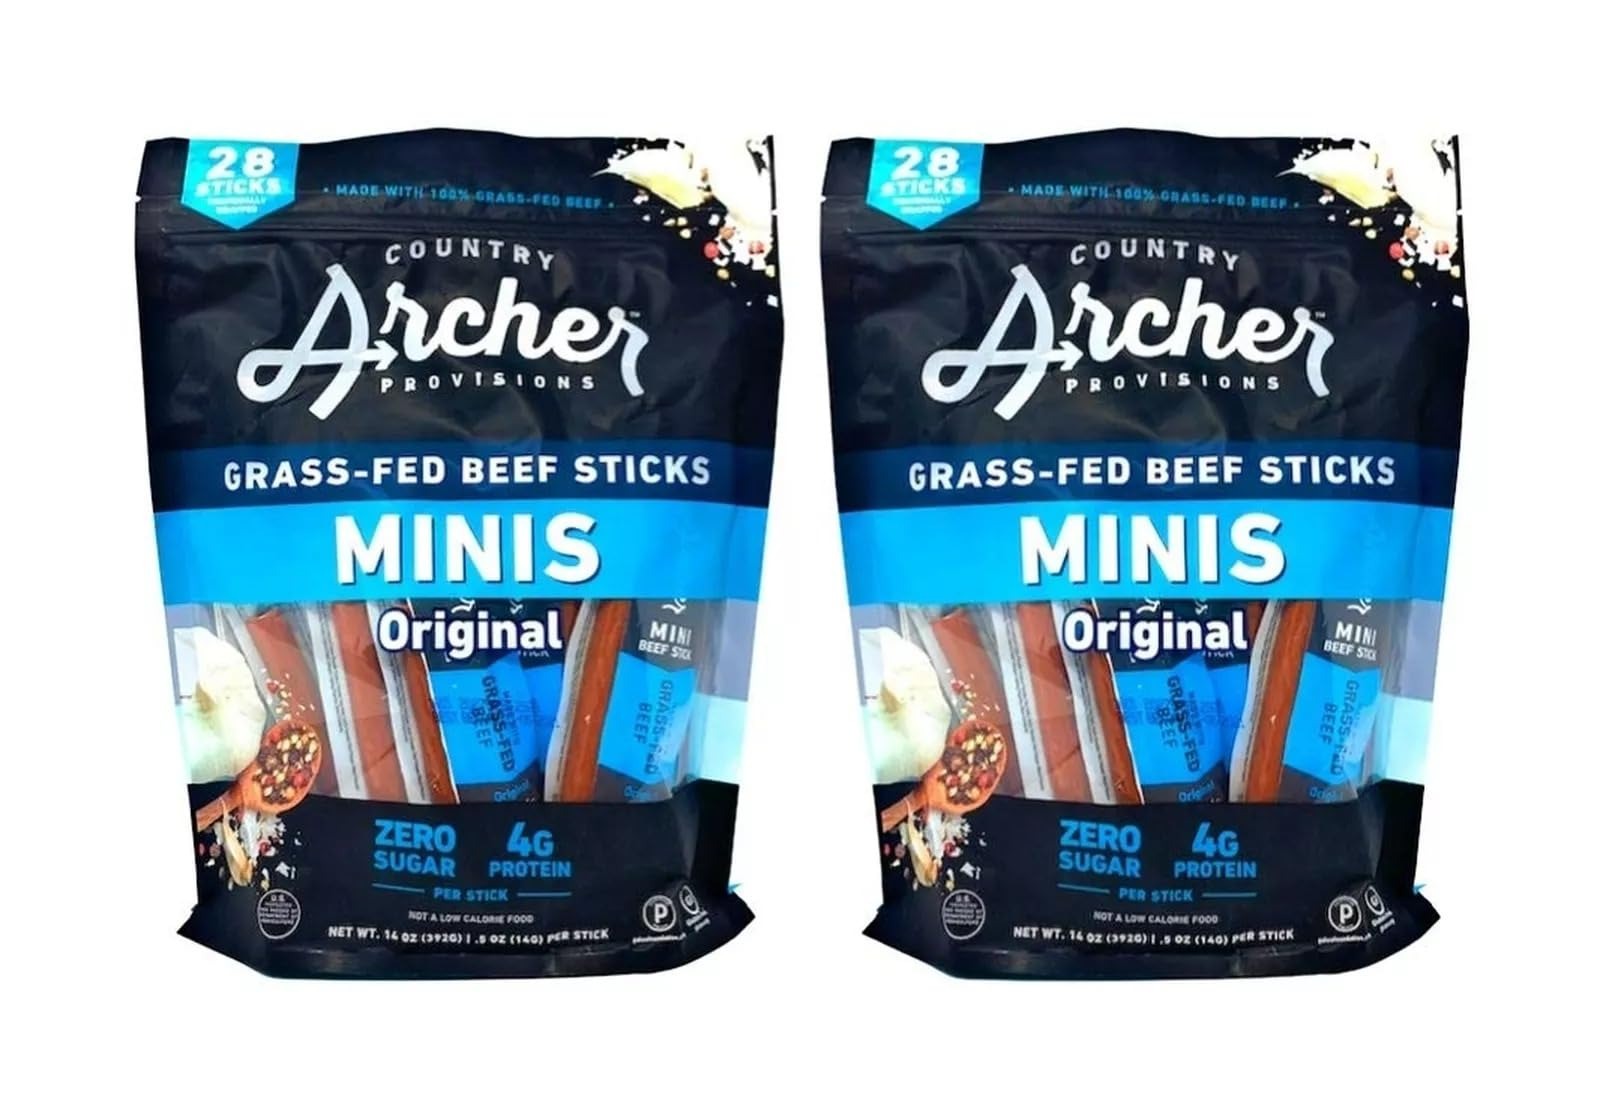
Item Name: Original Minis Contry Archer Grass Fed Beef Sticks, 0.5oz, 28 Count (Pack of 2) ~ Total 56 sticks
Bullet Point 1: Delicious Snack: These Original Mini Beef Sticks from offer a tasty and convenient high-protein snack.
Bullet Point 2: Grass-Fed Beef: Made with 100% grass-fed beef, these sticks are a healthier choice without any added hormones or antibiotics.
Bullet Point 3: Portable Packs: Each pack contains 24 individually wrapped 0.5oz beef sticks, perfect for on-the-go snacking.
Bullet Point 4: Keto-Friendly: With zero carbs and zero sugar, these beef sticks fit perfectly into a keto or low-carb lifestyle.
Bullet Point 5: Bulk Pack: This bundle includes two 28-count packs of Original Mini Beef Sticks for a total of 48 sticks.
Product Description: Protein-Packed Snack: These mini beef sticks are made from 100% grass-fed beef, offering a delicious and convenient source of lean protein. Portable and Convenient: Each stick is individually wrapped, making them ideal for on-the-go snacking or adding to lunchboxes and backpacks. Original Flavor: Enjoy the classic, savory taste of these original beef sticks without any added artificial flavors or preservatives. Pack Size: This package includes 28 individually wrapped 5 oz mini beef sticks, perfect for sharing or stocking up. Total 56 sticks
Value: 14.0
Unit: Ounce

Price: 37.99